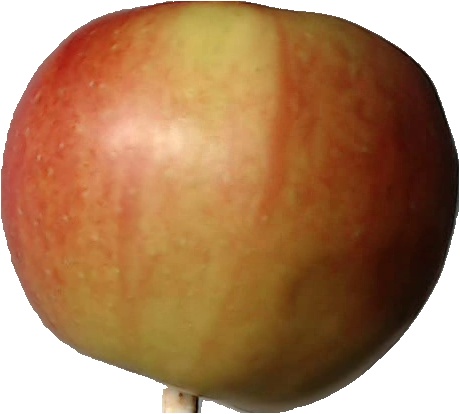
Label: apple_red_2